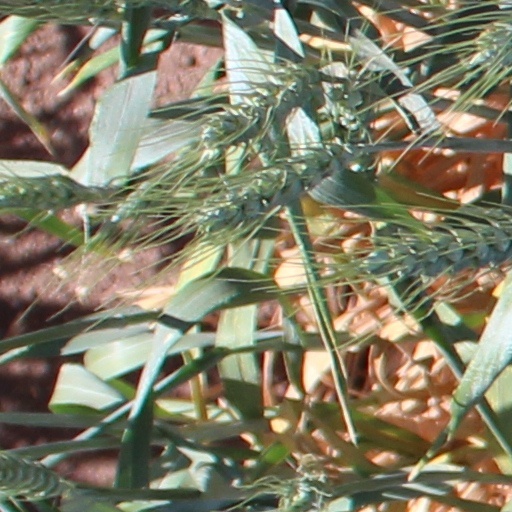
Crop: wheat